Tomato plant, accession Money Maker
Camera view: horizontal (90 deg, fisheye); turntable rotation: 60 degrees
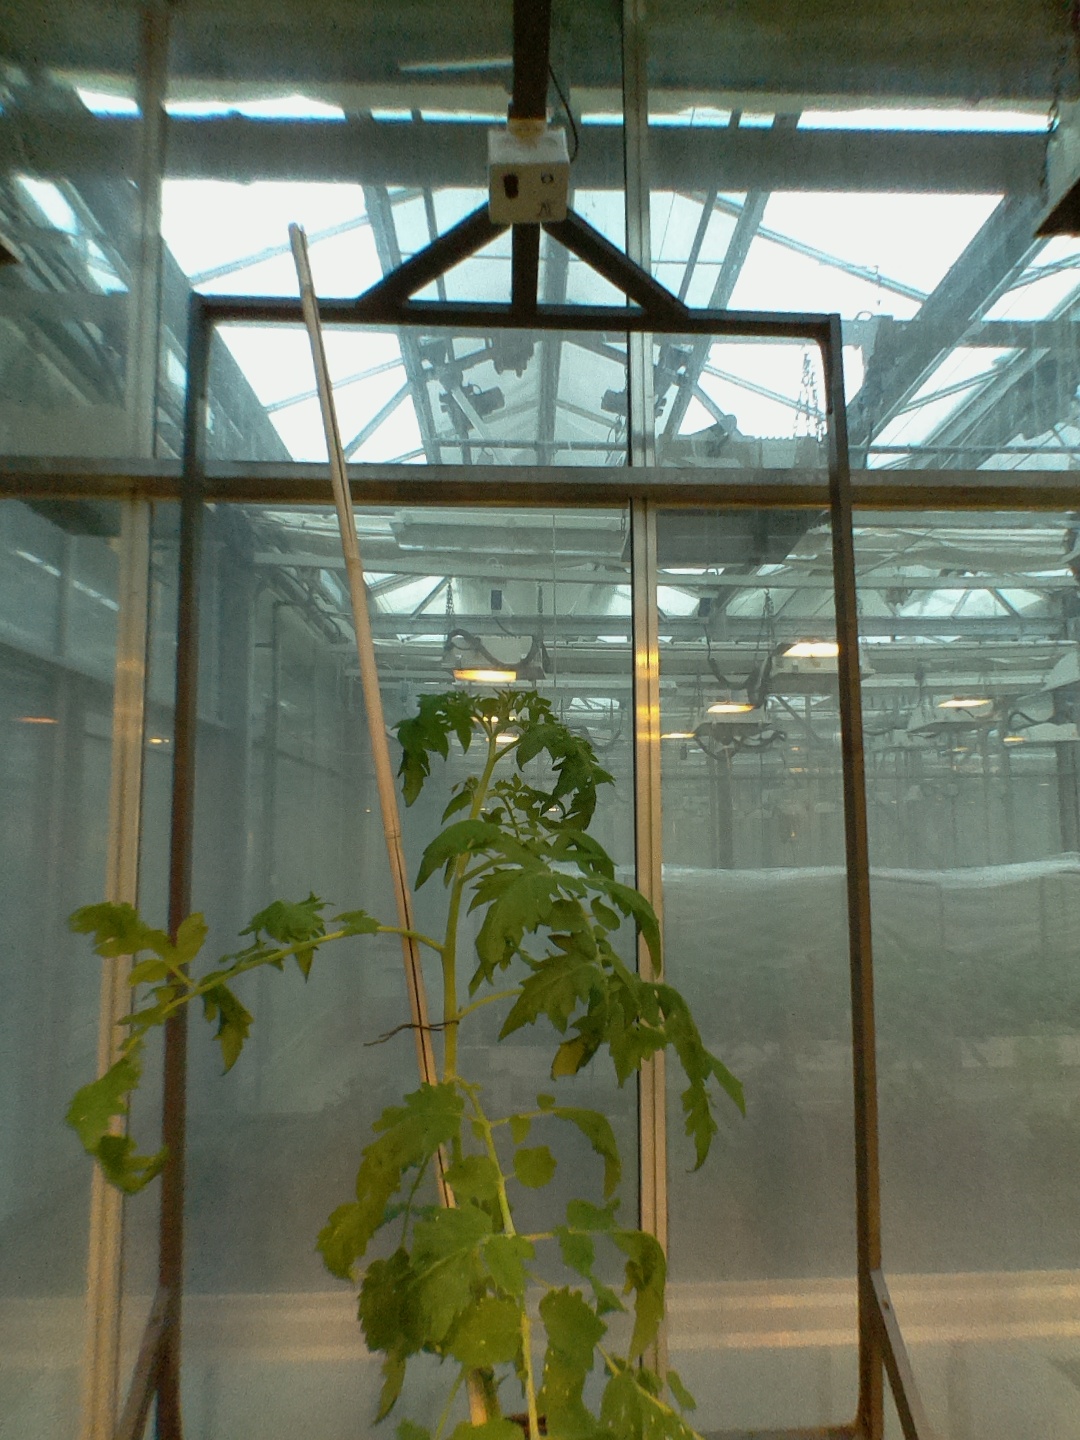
BBCH growth stage 60: First flowers open